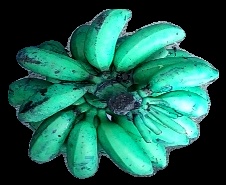
Variety: rasbale
Grade: grade3